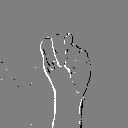
ASL letter: n